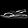
Label: Sandal